Matthias Hartmann

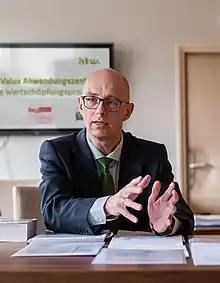
Matthias Hartmann in the Dean's Office at HTW Berlin (2016)

Matthias Herbert Hartmann (21 March 1965 – 26 August 2020) was a German Professor of Business Administration and the Dean of the Department of Economics and Law at the Hochschule für Technik und Wirtschaft Berlin (HTW – University of Applied Sciences). As an expert for innovation and technology management, he worked as a business consultant. In his function as staff officer of the reserves, he was a consultant in Germany's Federal Ministry of Defense.